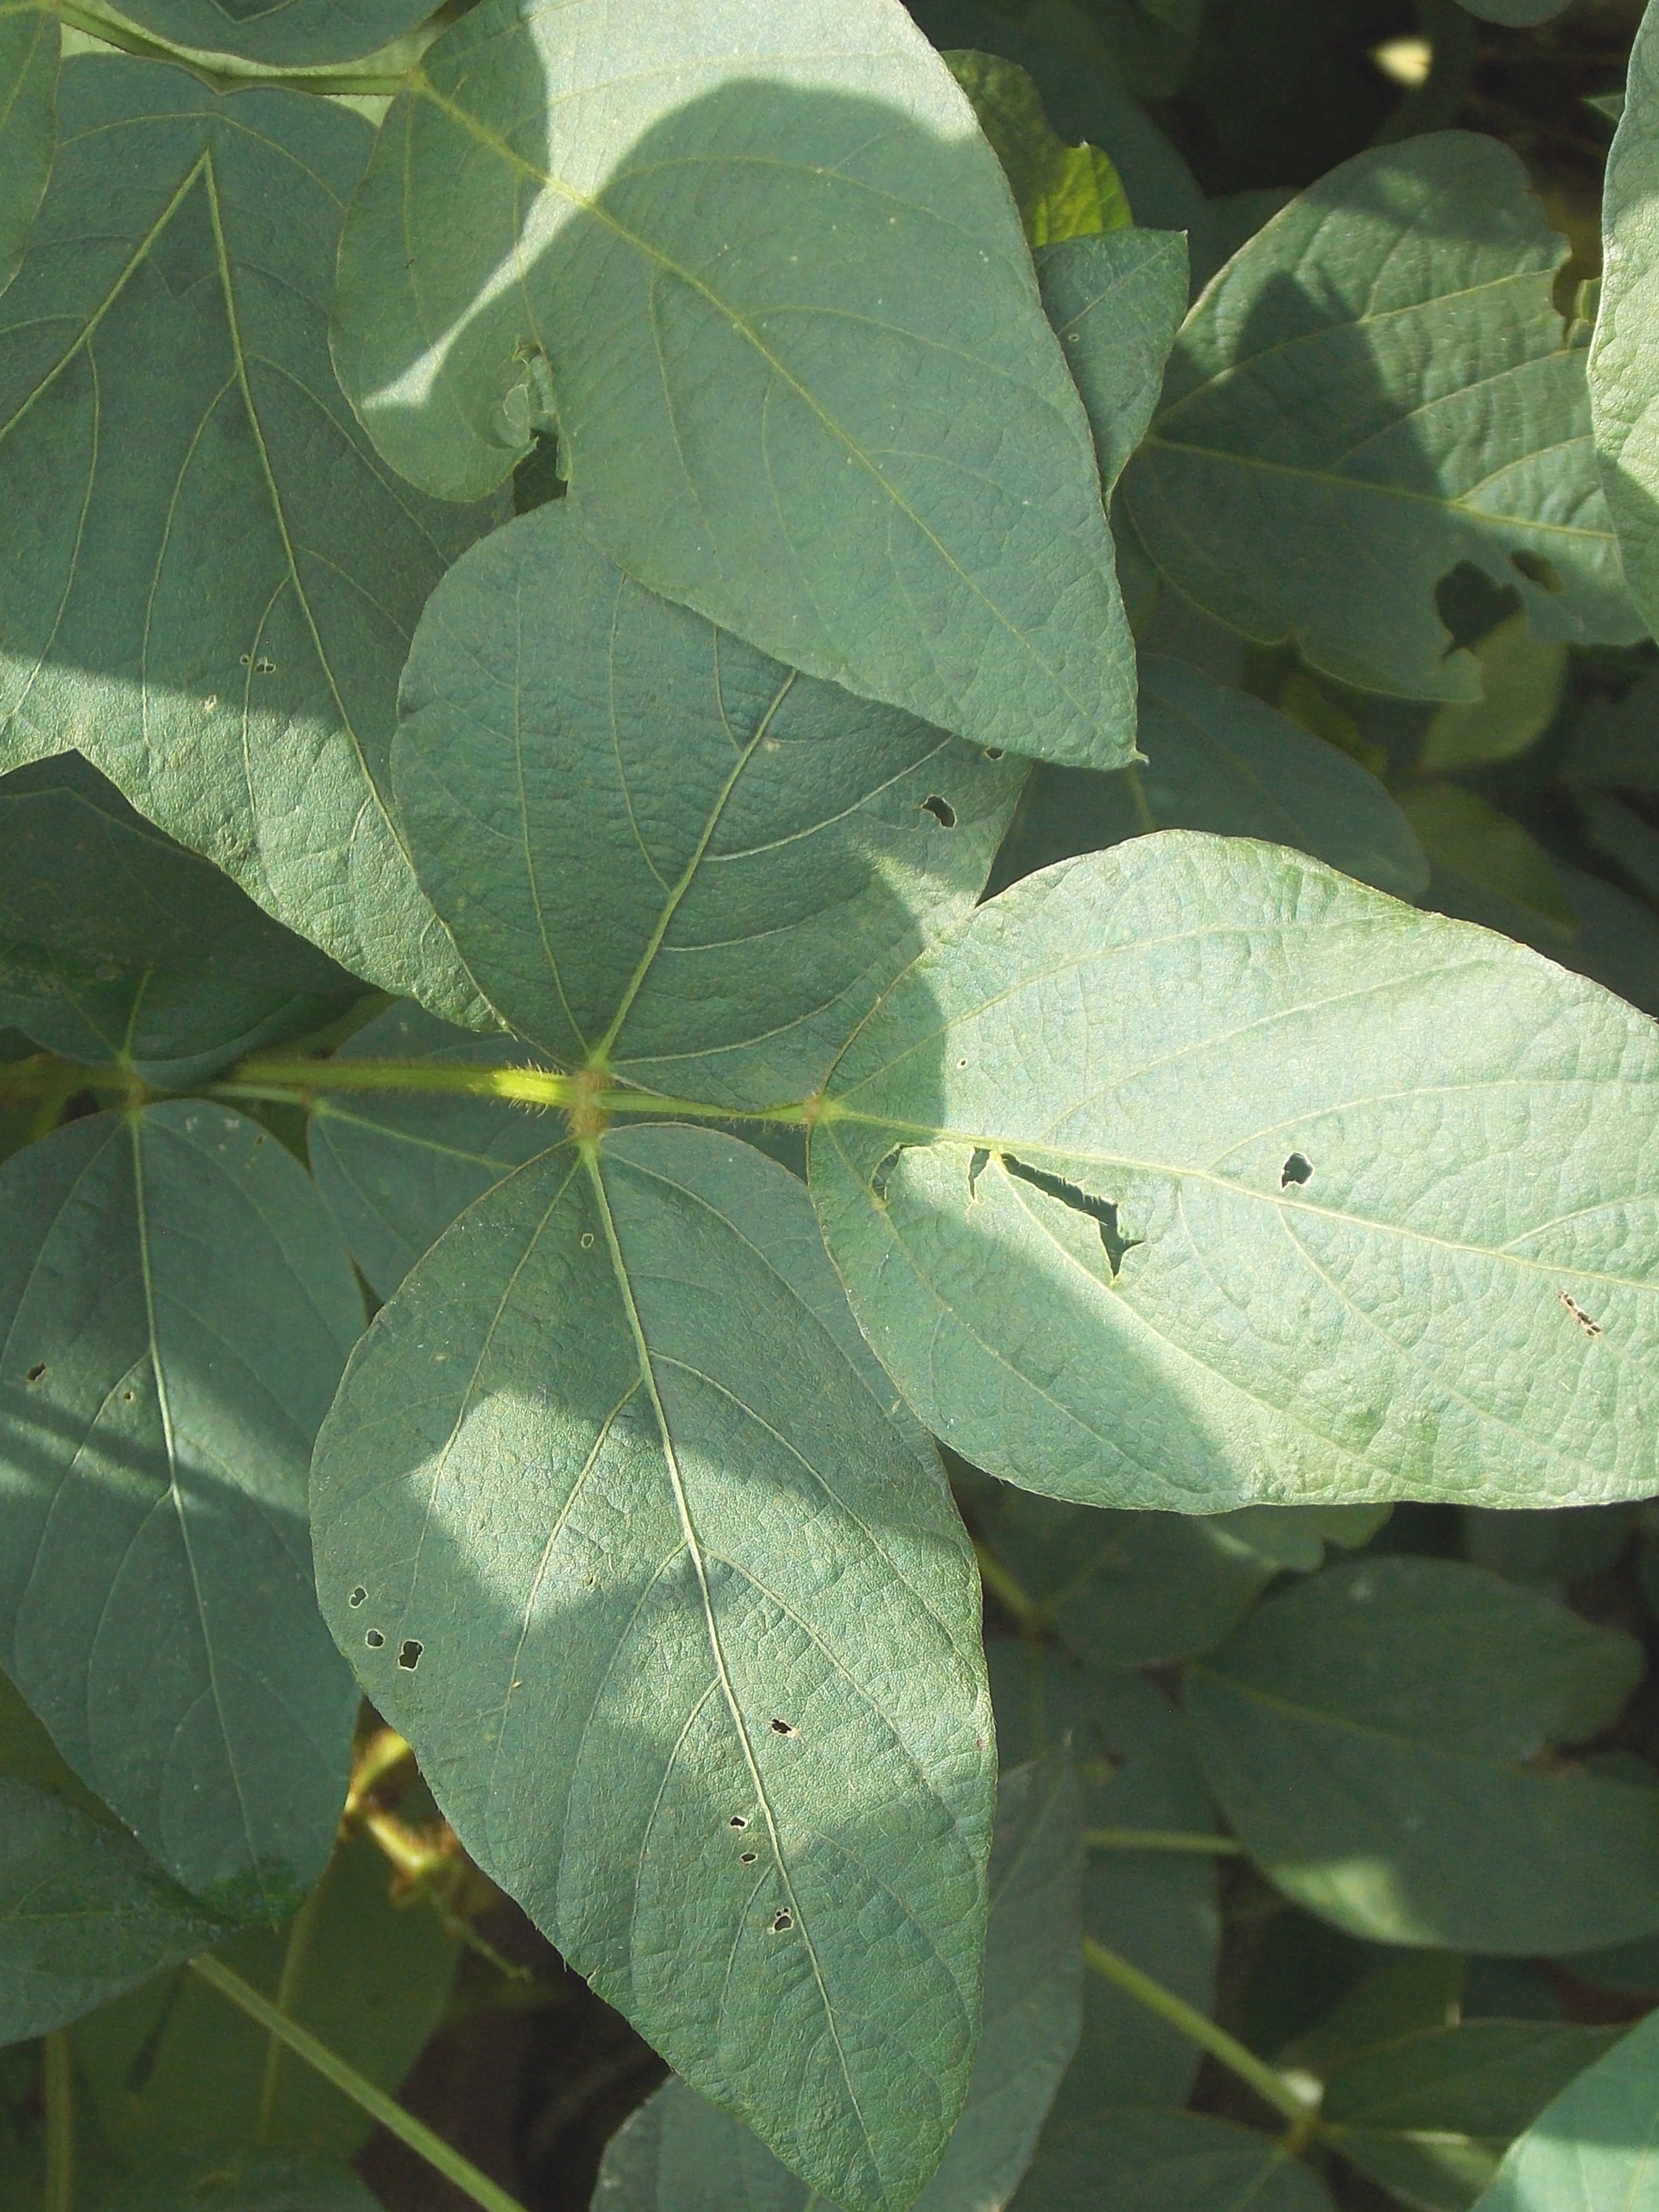
Label: Disease